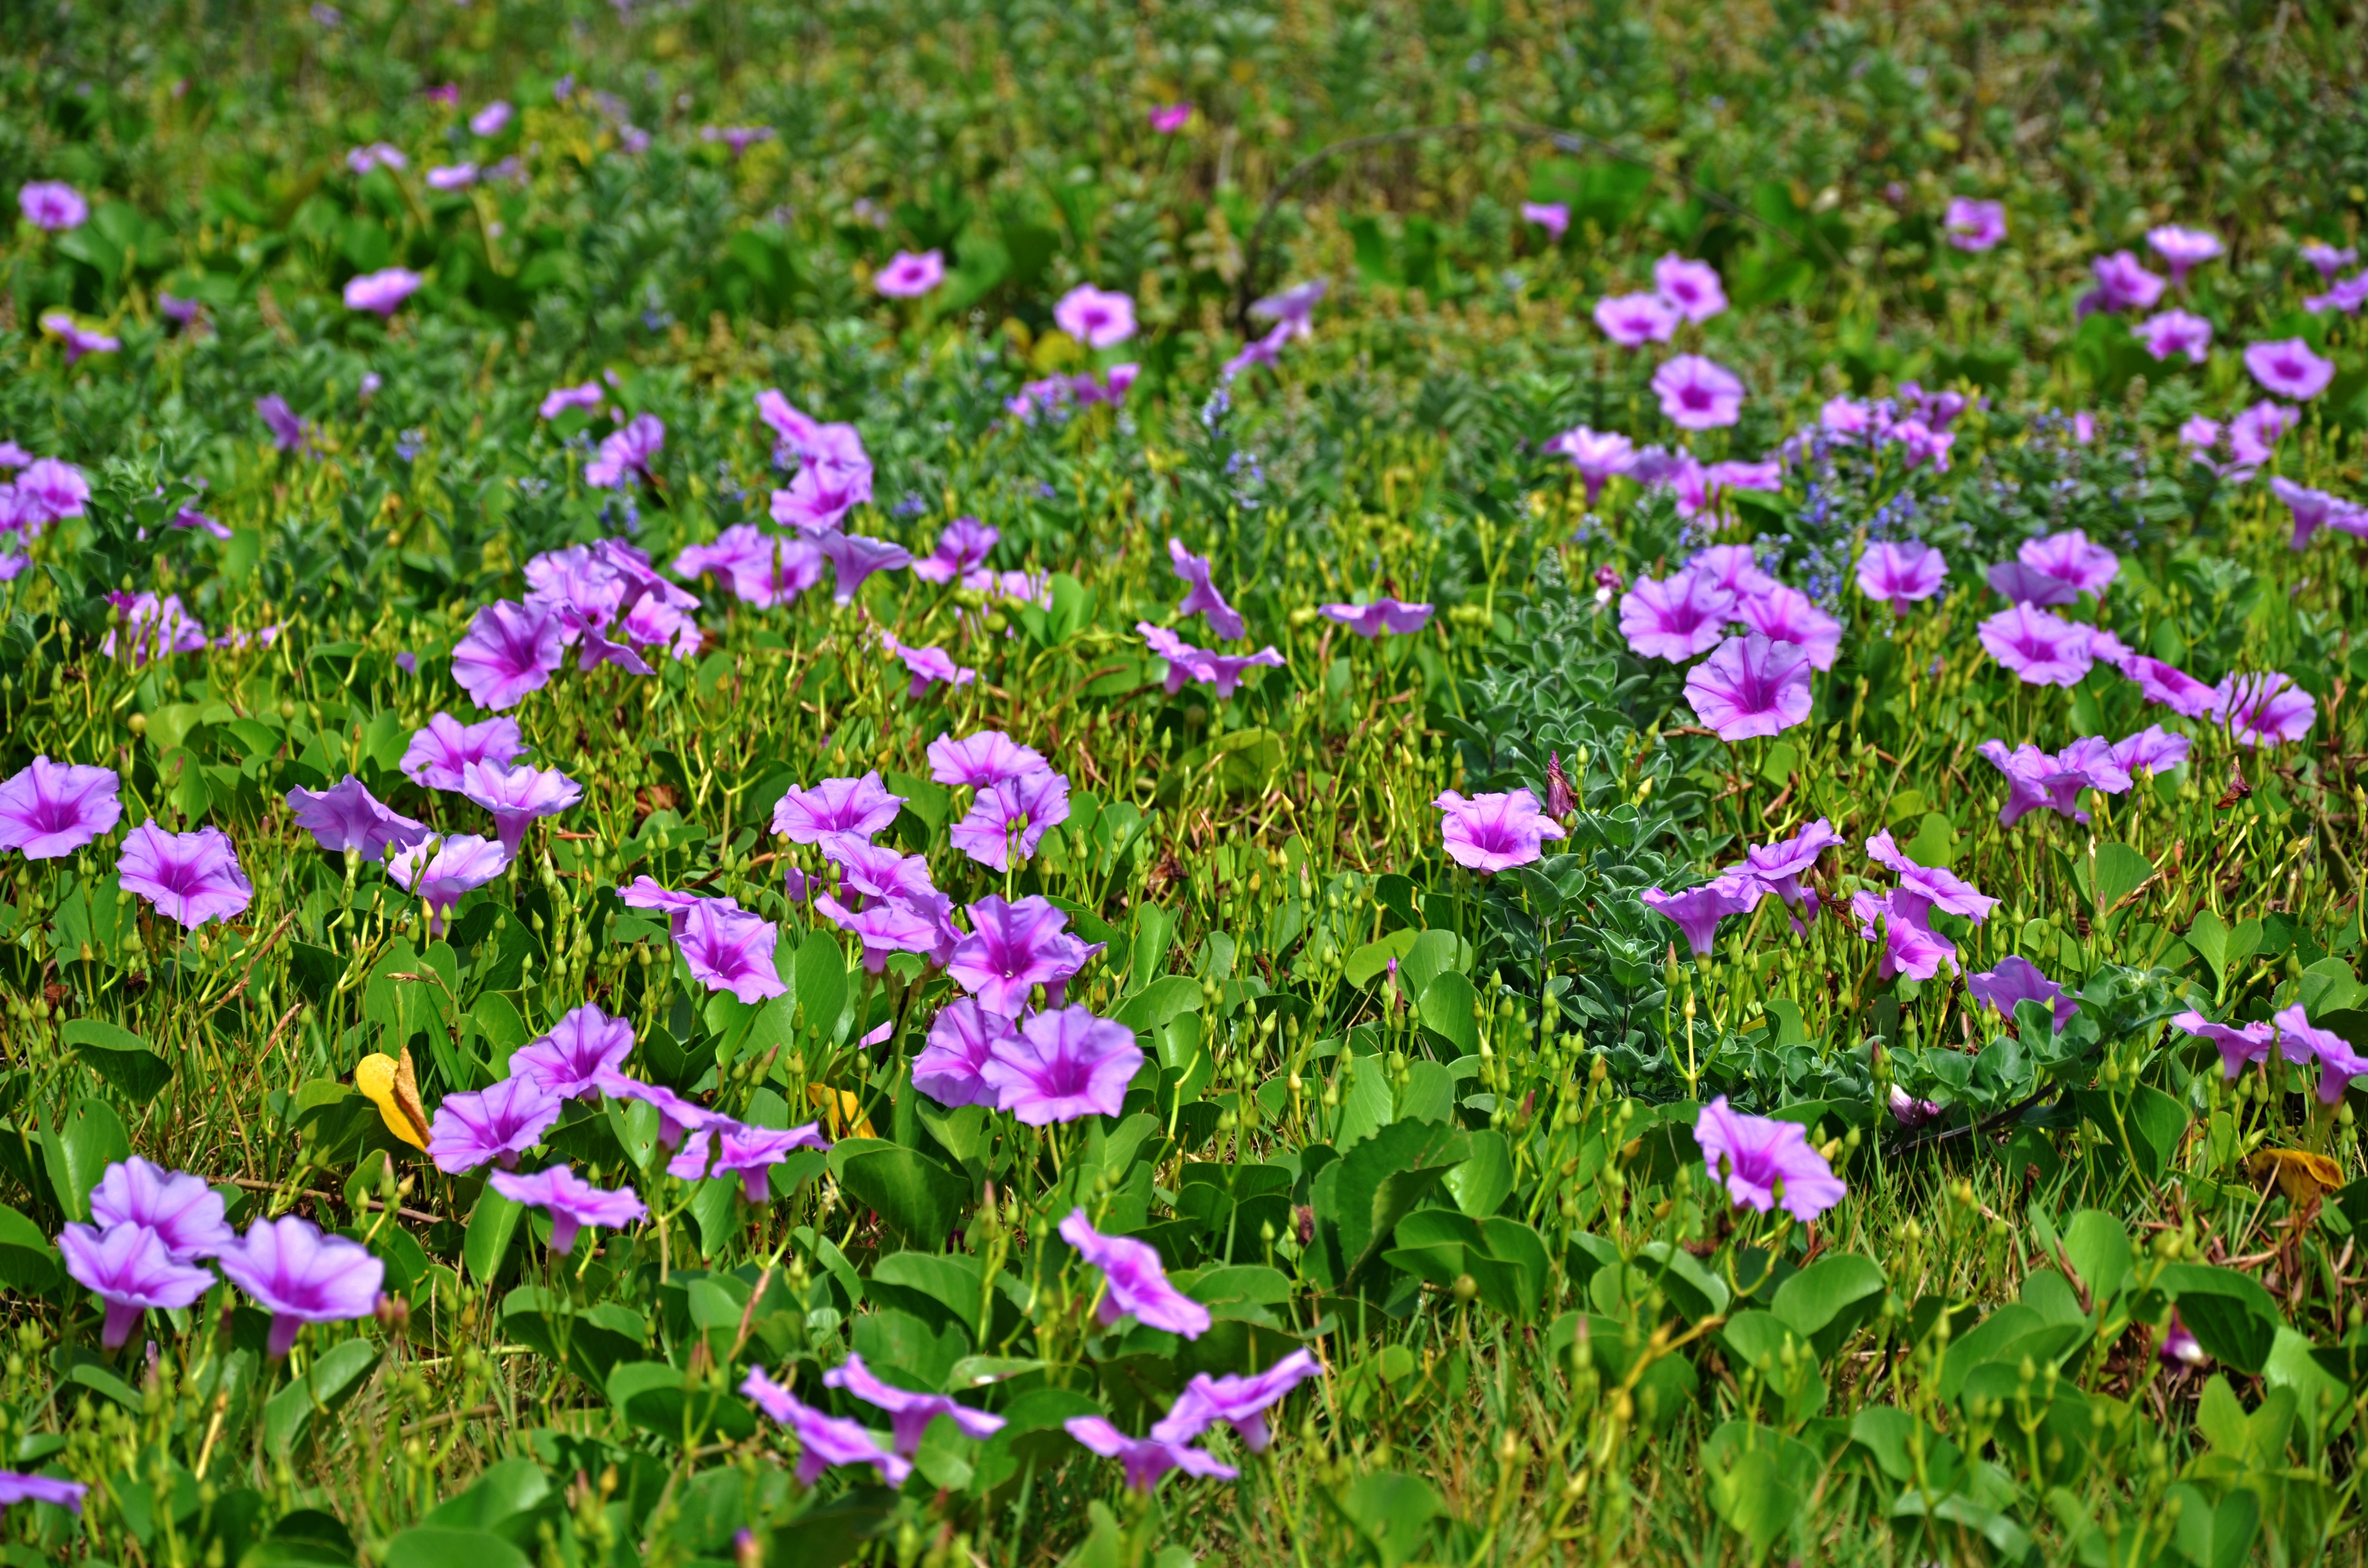
nature, blossom, plant, field, lawn, meadow, morning, flower, purple, bloom, floral, green, tropical, natural, fresh, blooming, colorful, garden, flora, wildflower, geranium, violet, glory, habitat, ipomoea, flowering plant, bellflower family, annual plant, land plant, violet family, garden cosmos, geraniales